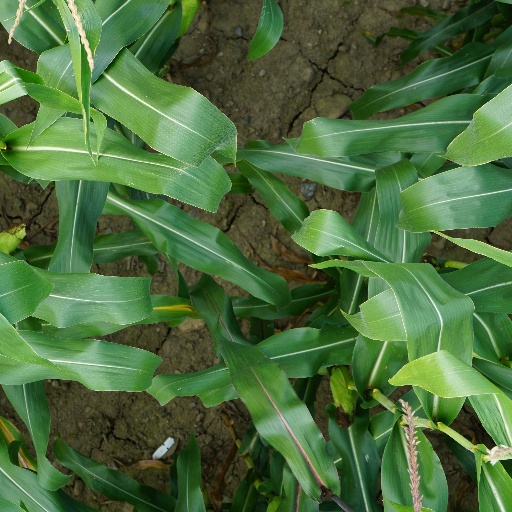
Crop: maize; corn